Graham Godfrey

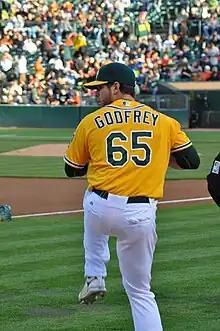
Godfrey with the Oakland Athletics in 2011

Graham Hunter Godfrey (born August 9, 1984) is an American professional baseball player. A pitcher, he played for the Oakland Athletics in Major League Baseball in 2011 and 2012.